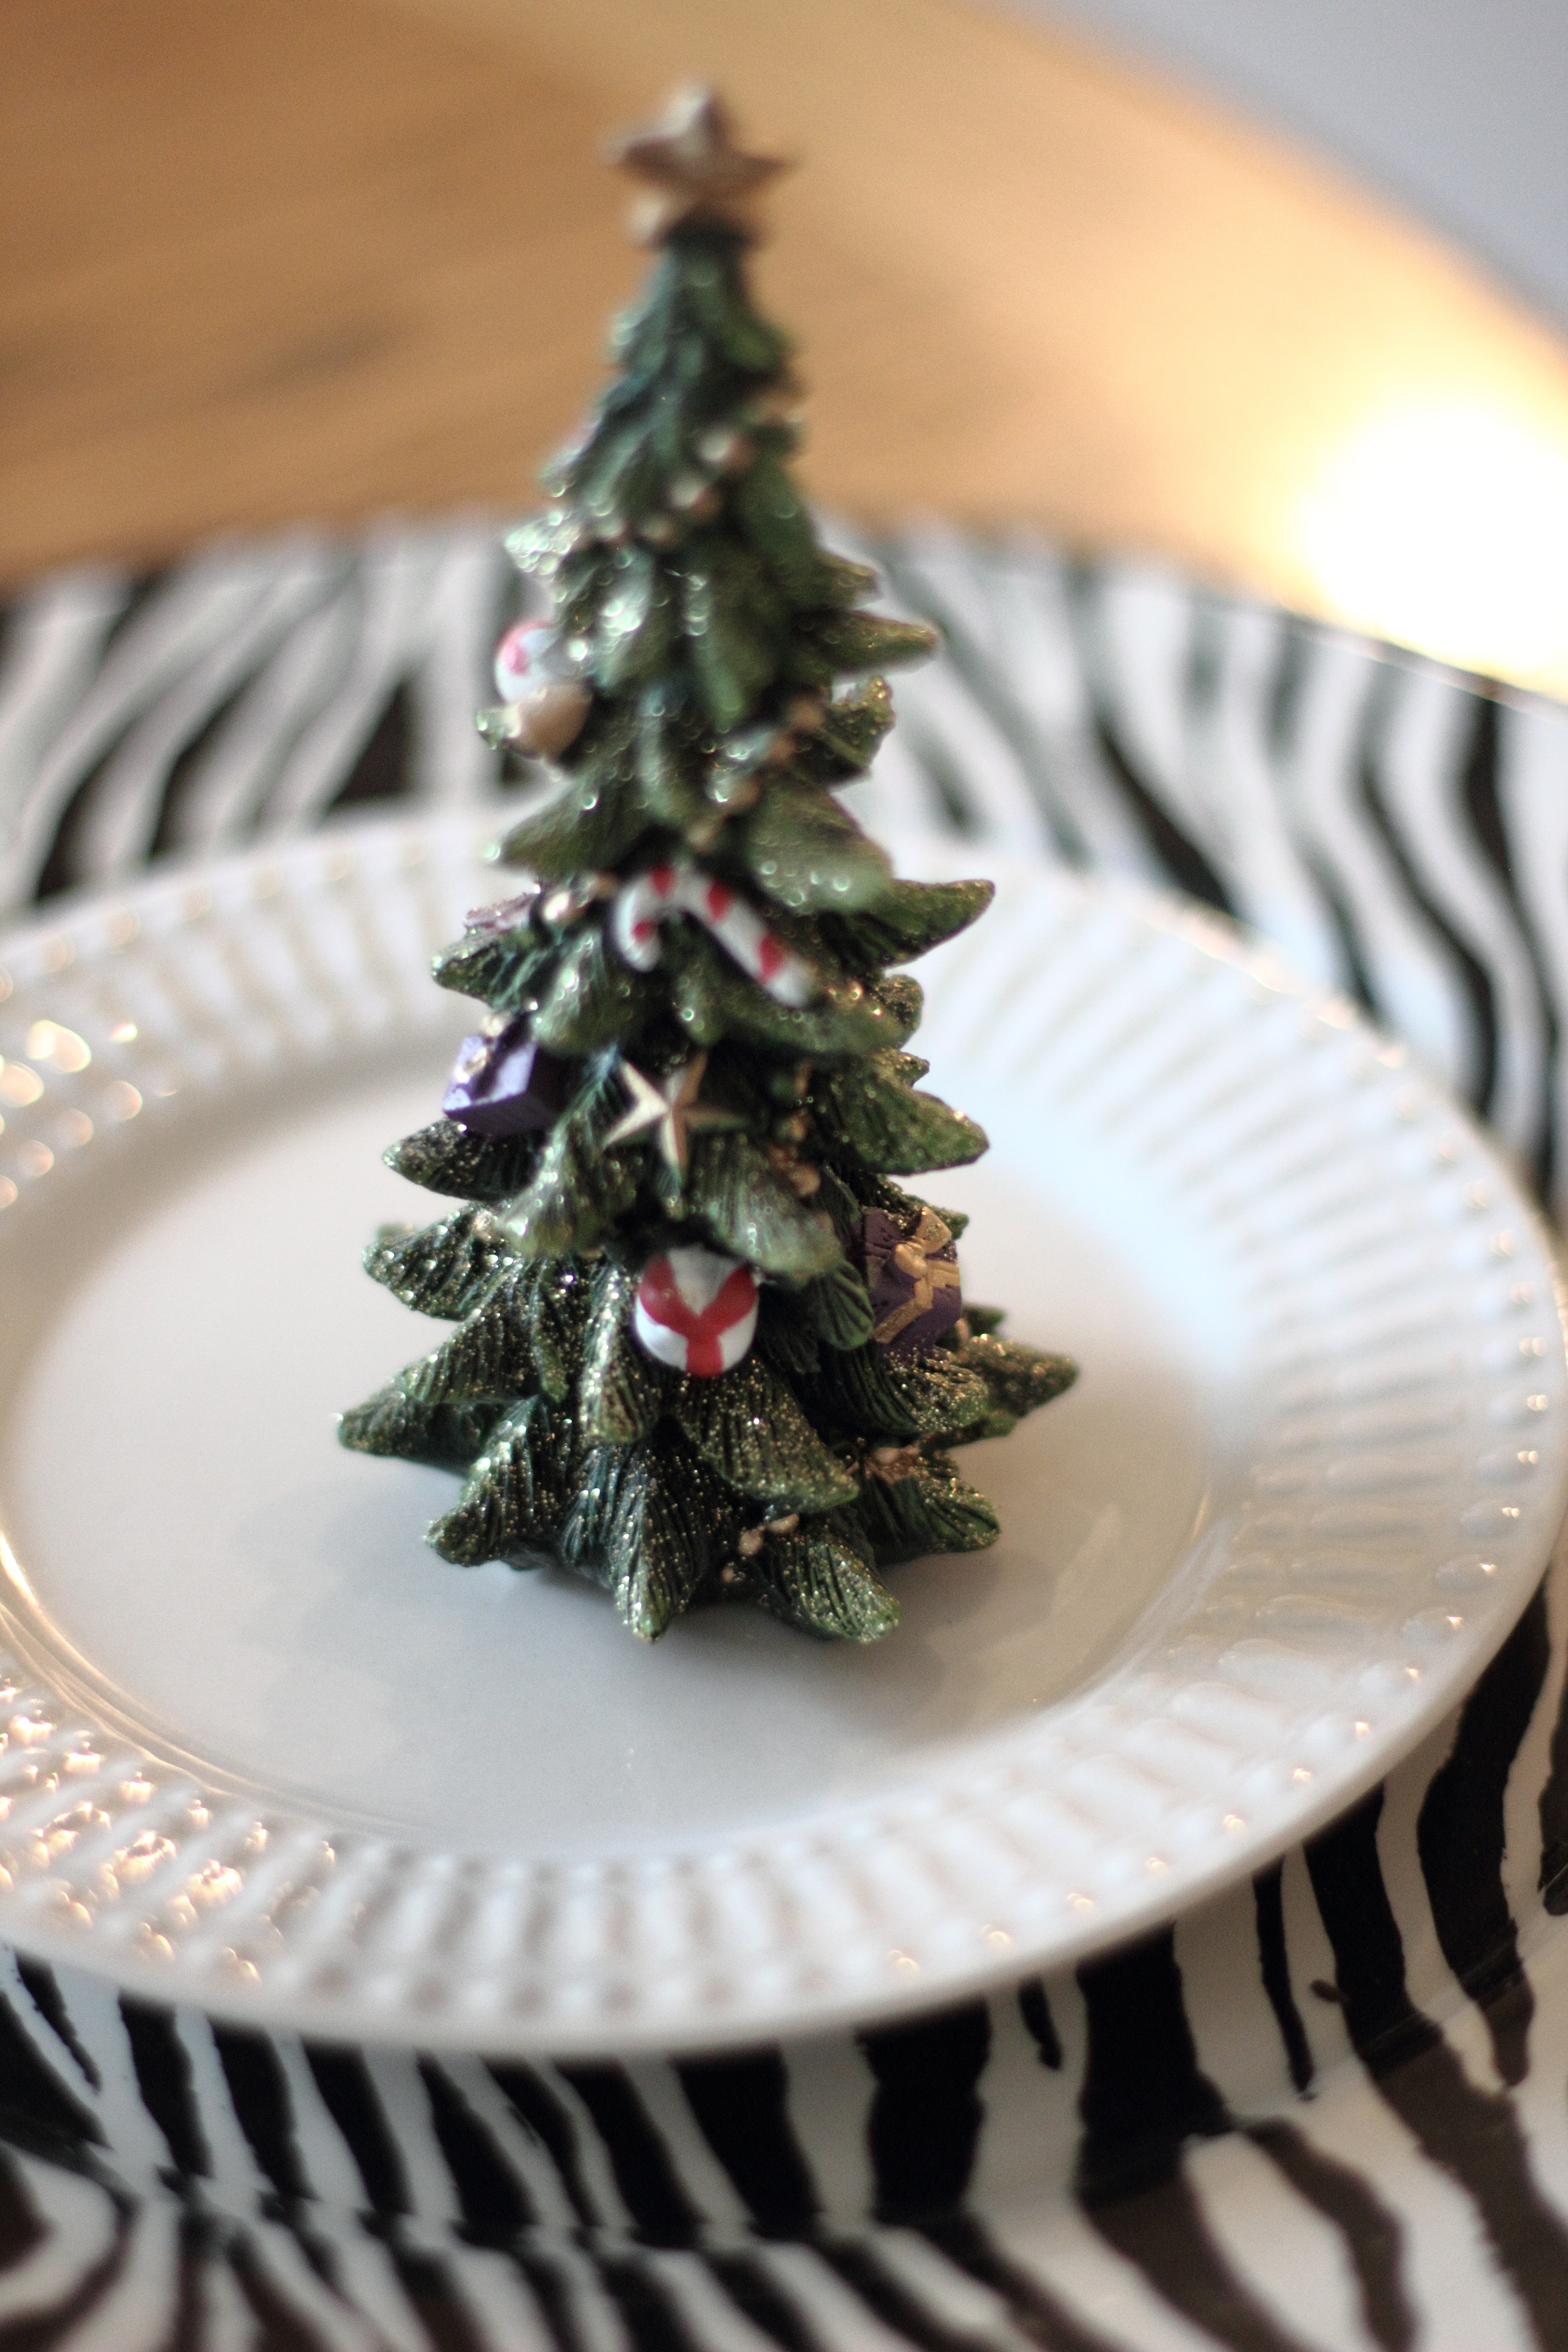
tree, branch, winter, celebration, pine, decoration, holiday, christmas, decor, christmas tree, ornament, christmas decoration, december, xmas, merry